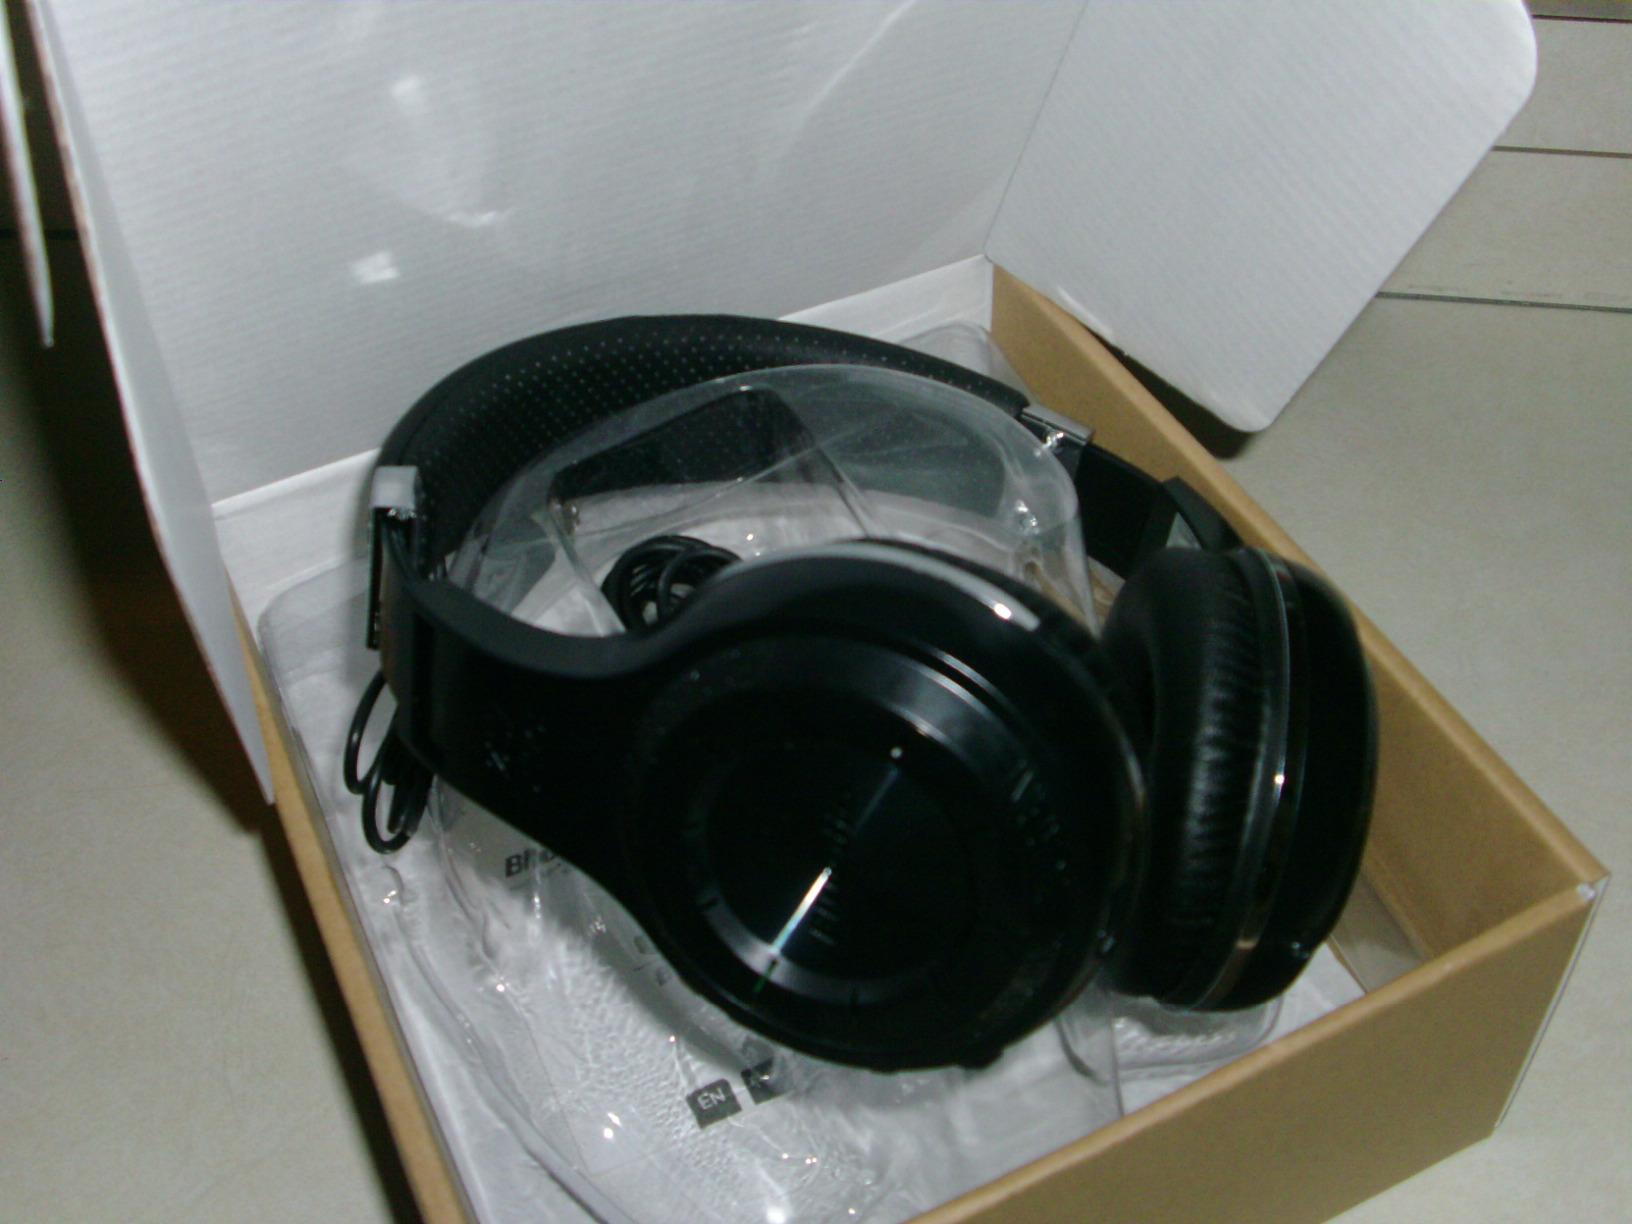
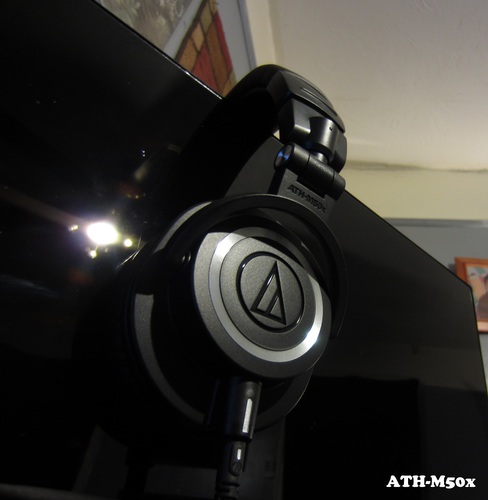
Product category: headphones
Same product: no